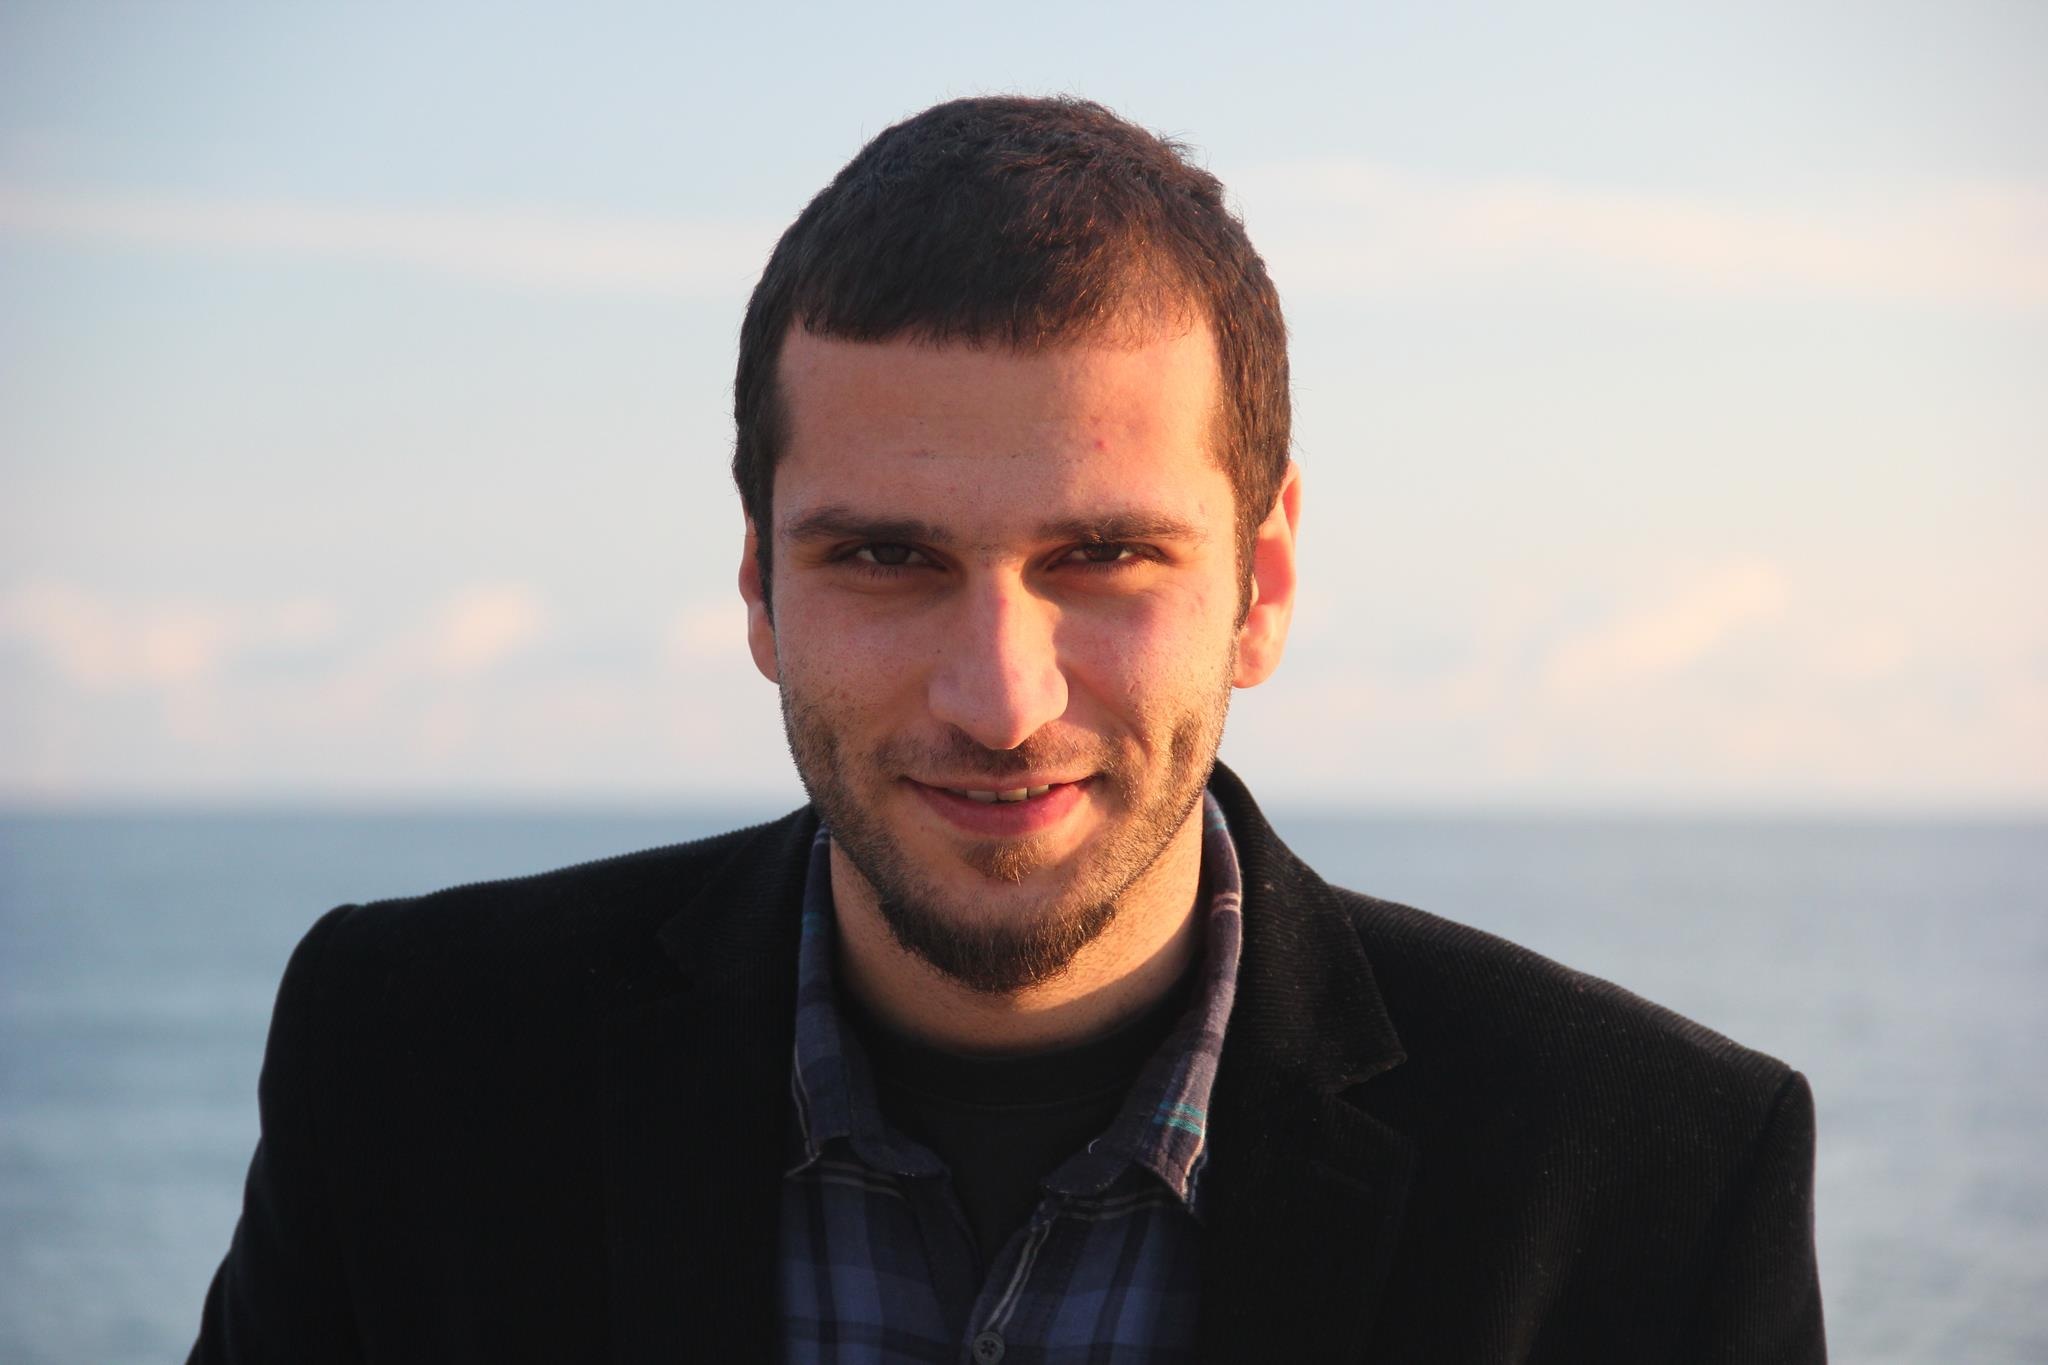
man, sea, person, hair, photo, male, portrait, model, blue, hairstyle, photograph, handsome, photo shoot, facial hair